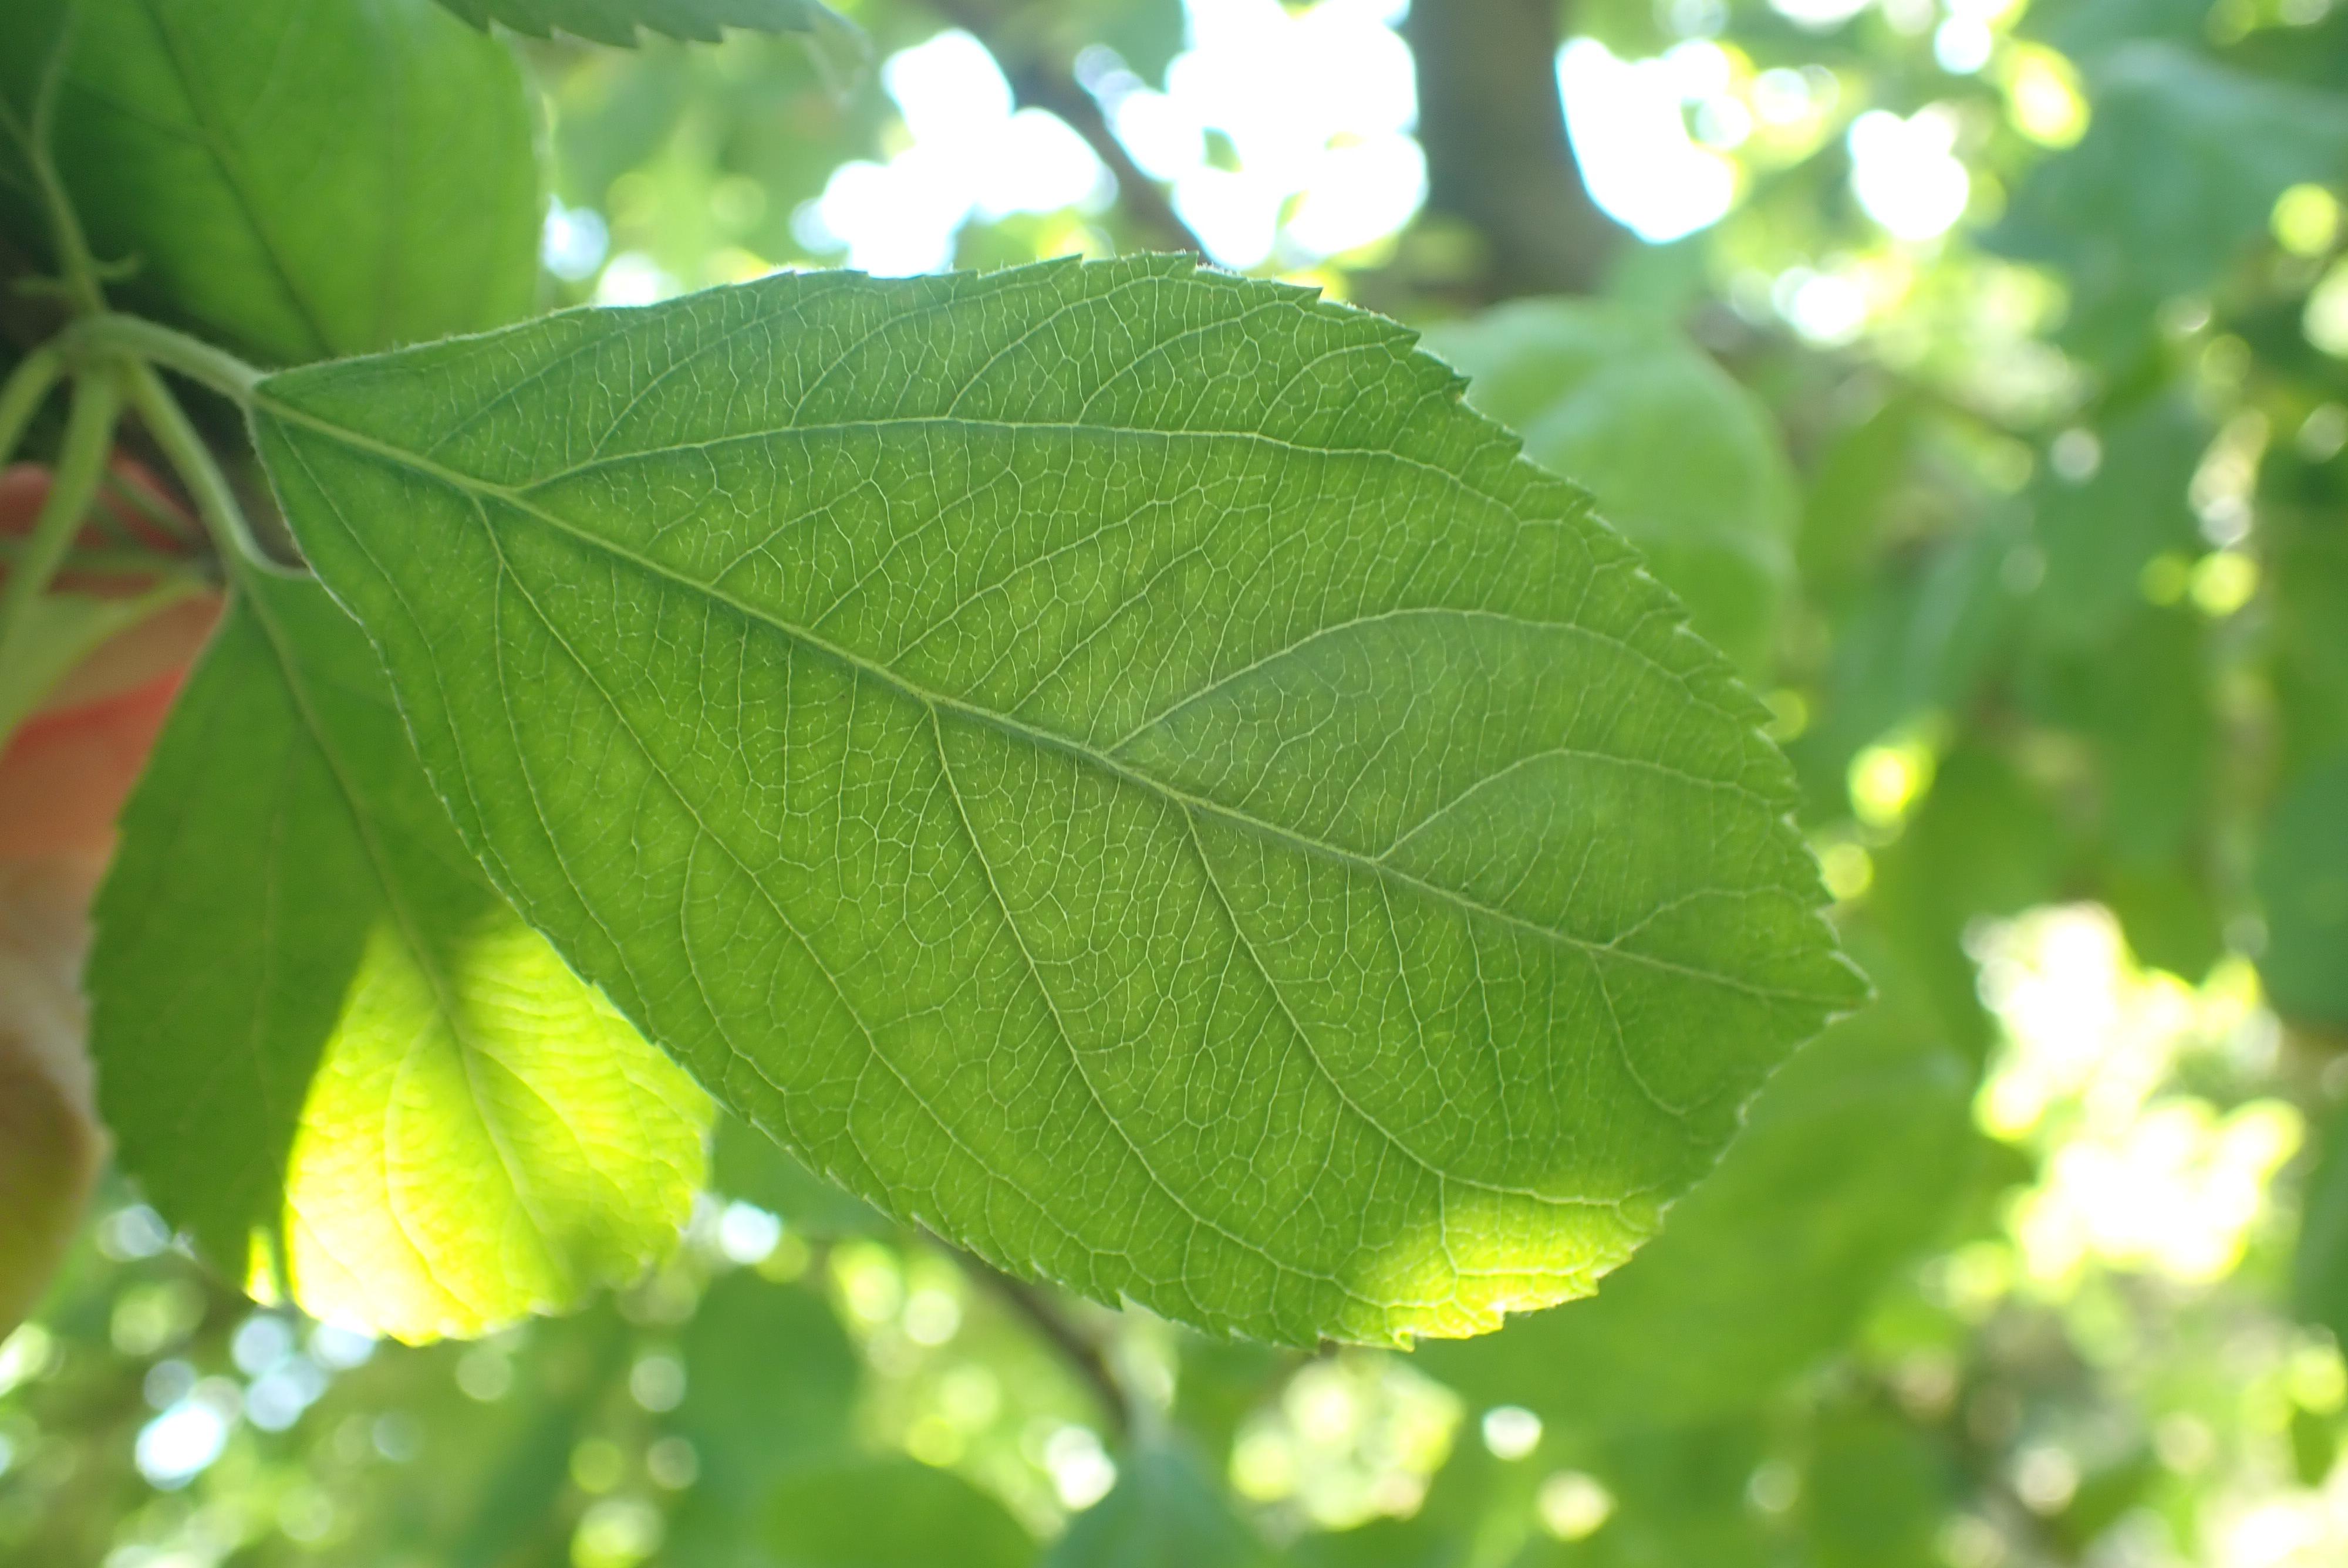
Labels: healthy